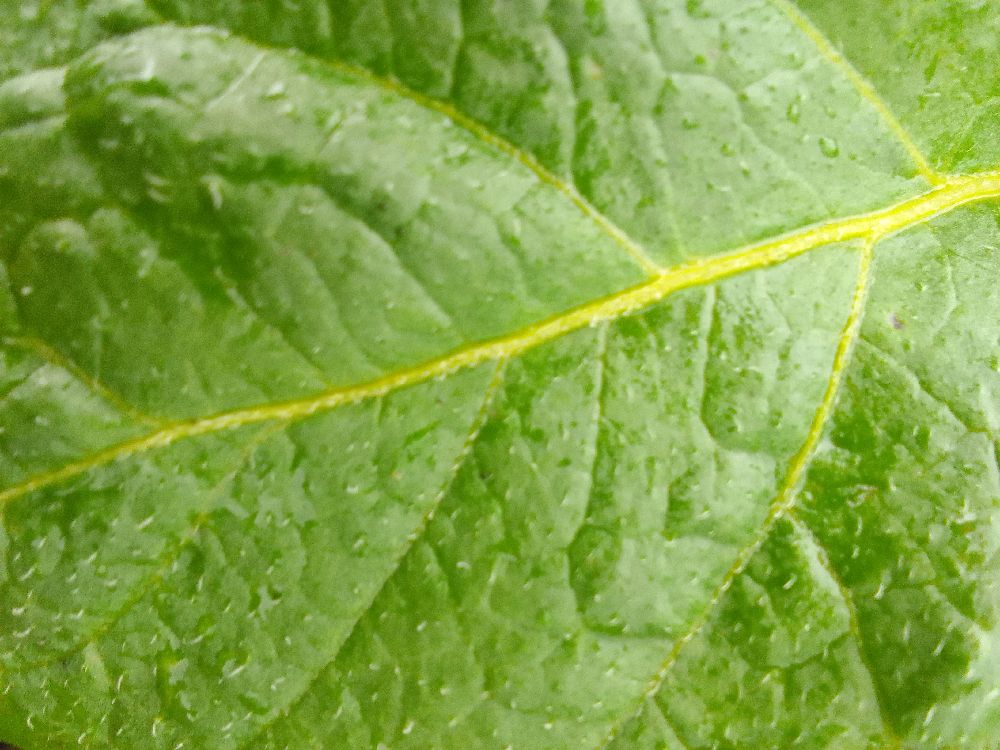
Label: Healthy